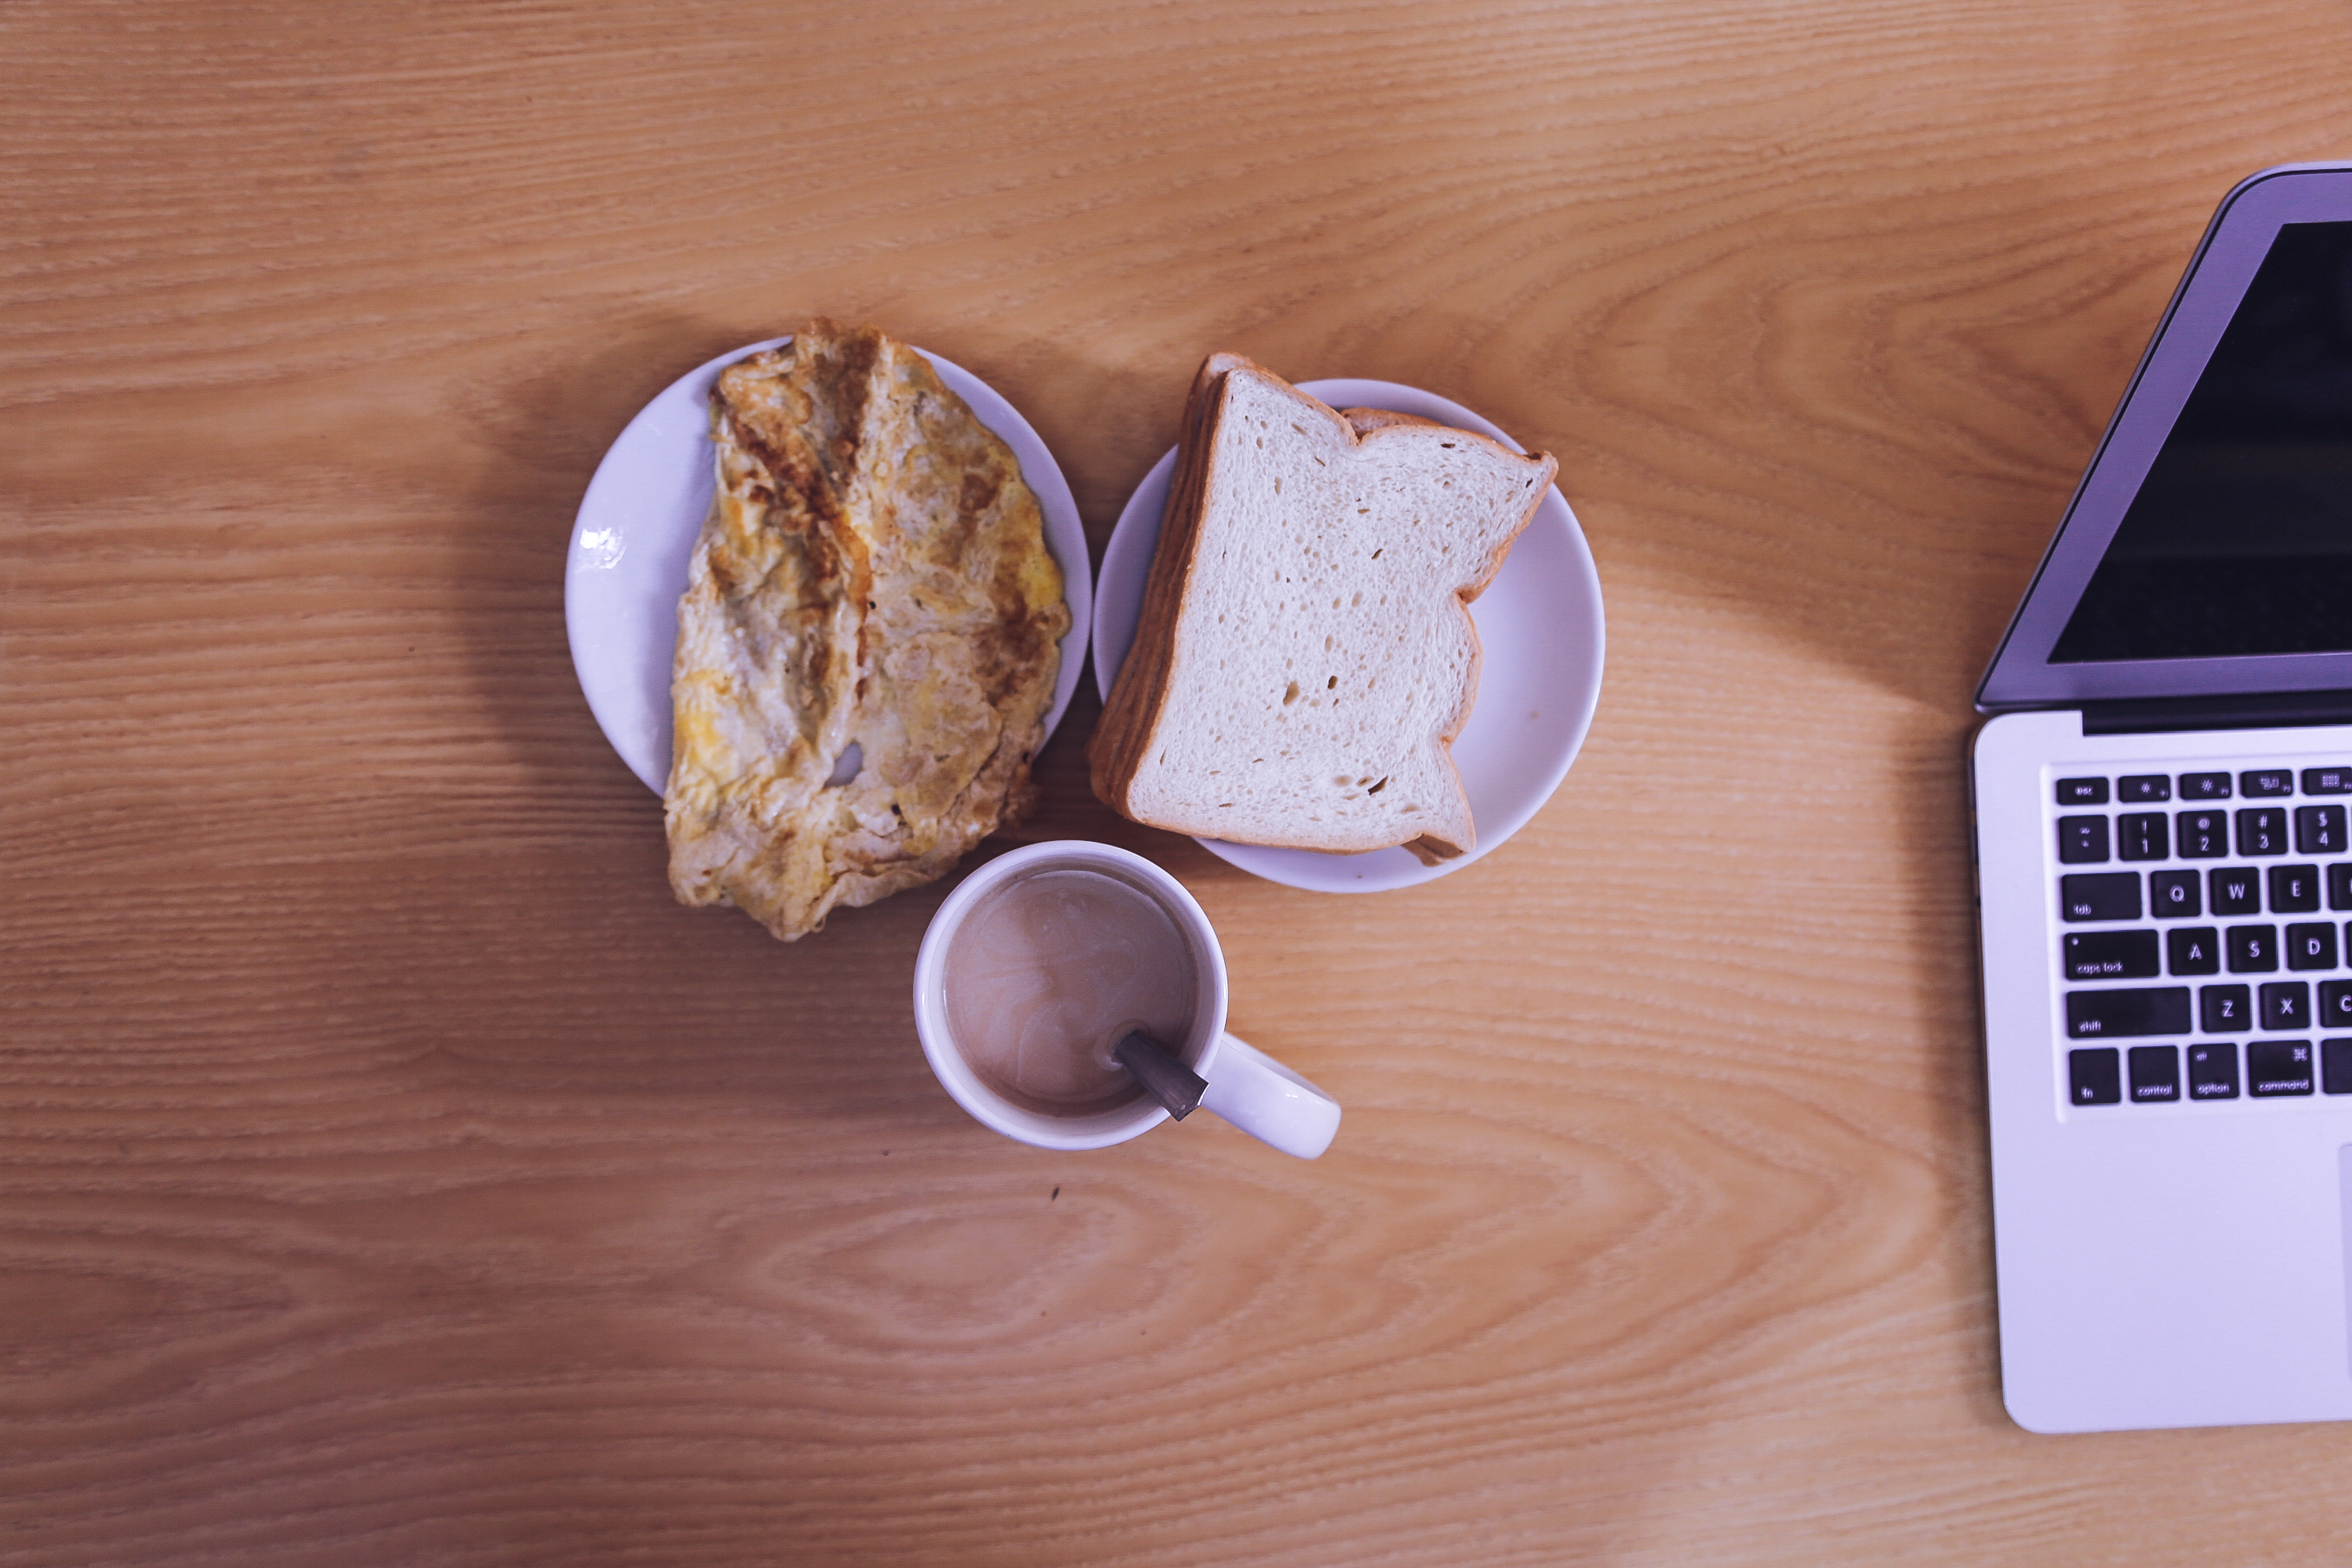
laptop, computer, table, coffee, cup, food, plate, drink, breakfast, chocolate, organ